Olearia archeri

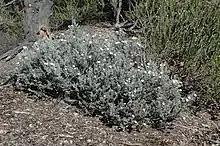
Habit

Olearia archeri is a species of flowering plant in the family Asteraceae and is endemic to Tasmania. It is a shrub with small, crowded, narrowly elliptic leaves and white and yellow, daisy-like inflorescences.